Henry Deringer

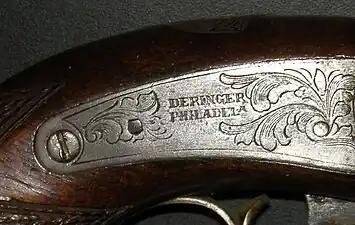
DERINGER/PHILADELA inscription

Henry Deringer (October 26, 1786 – February 28, 1868) was an American gunsmith. He is best known for inventing and giving his name to the derringer pistol.